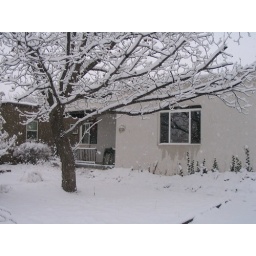
My white house in the snow, 19 December 2006